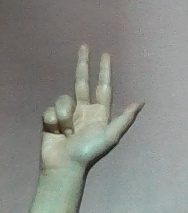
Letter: al